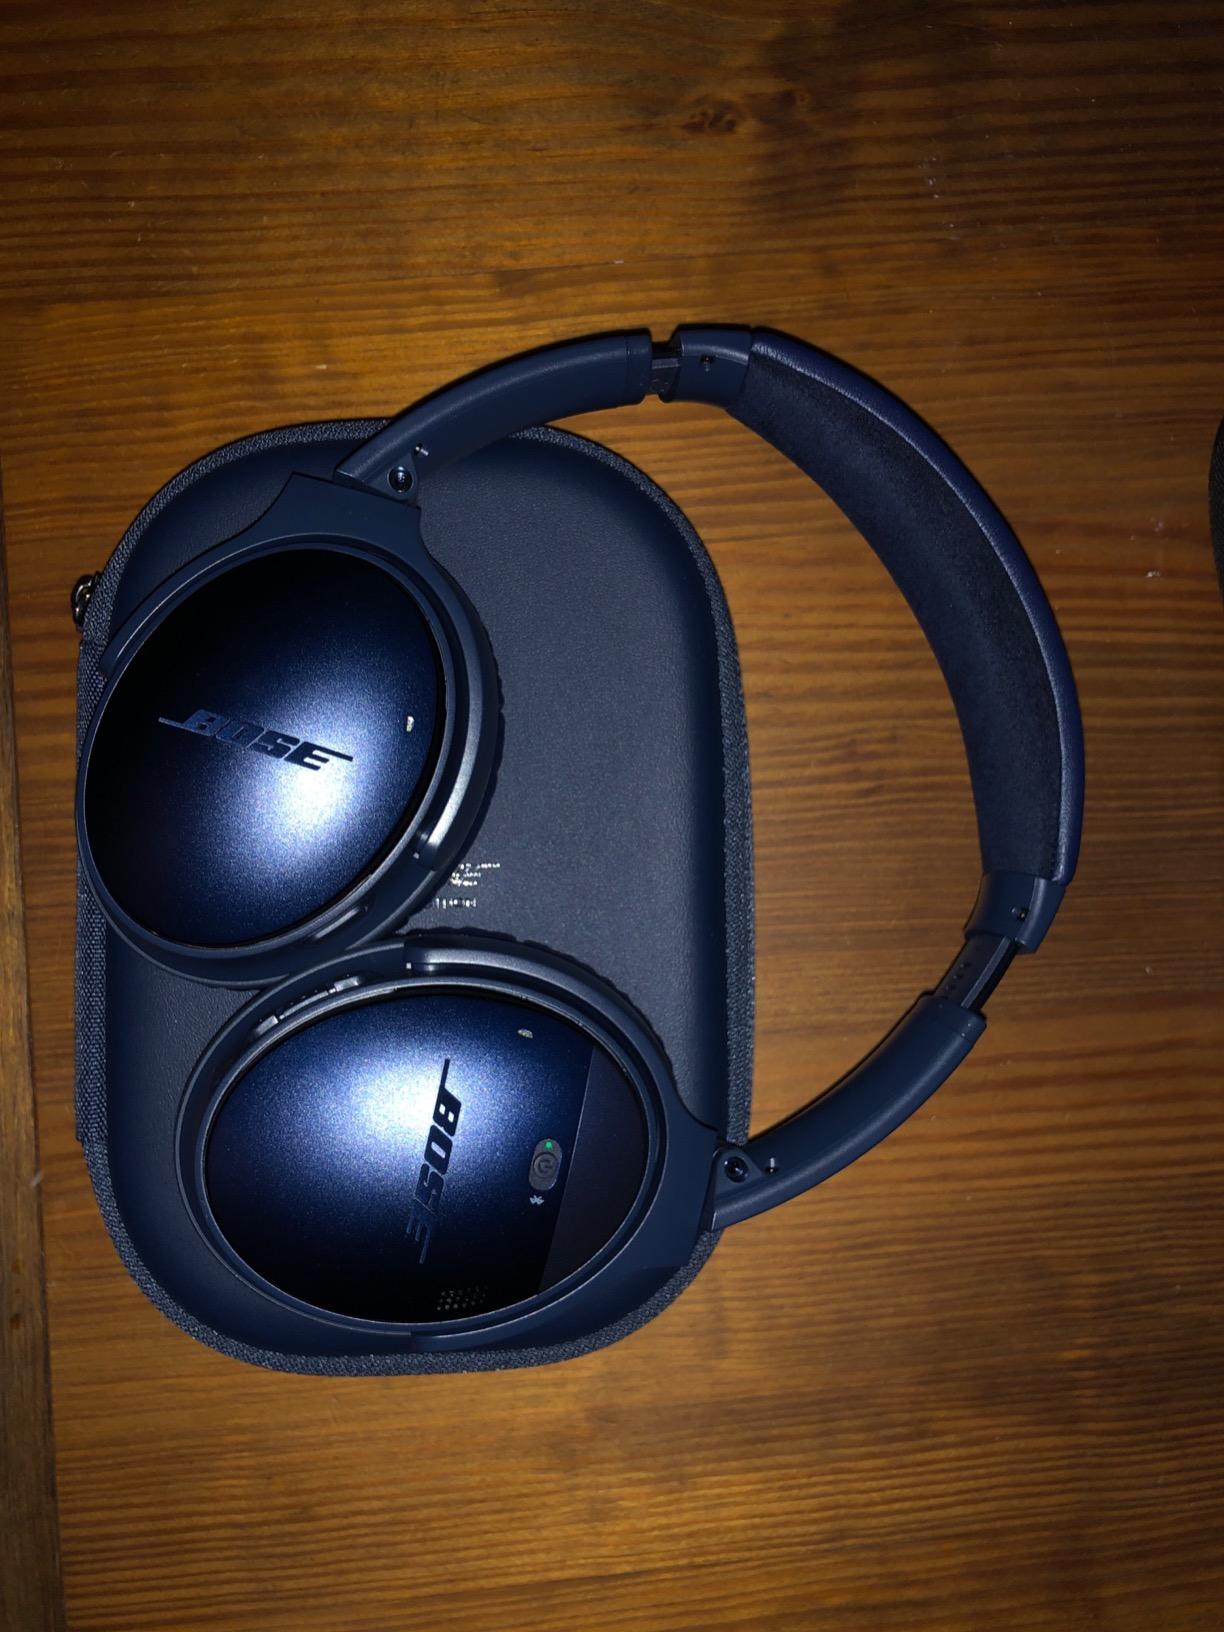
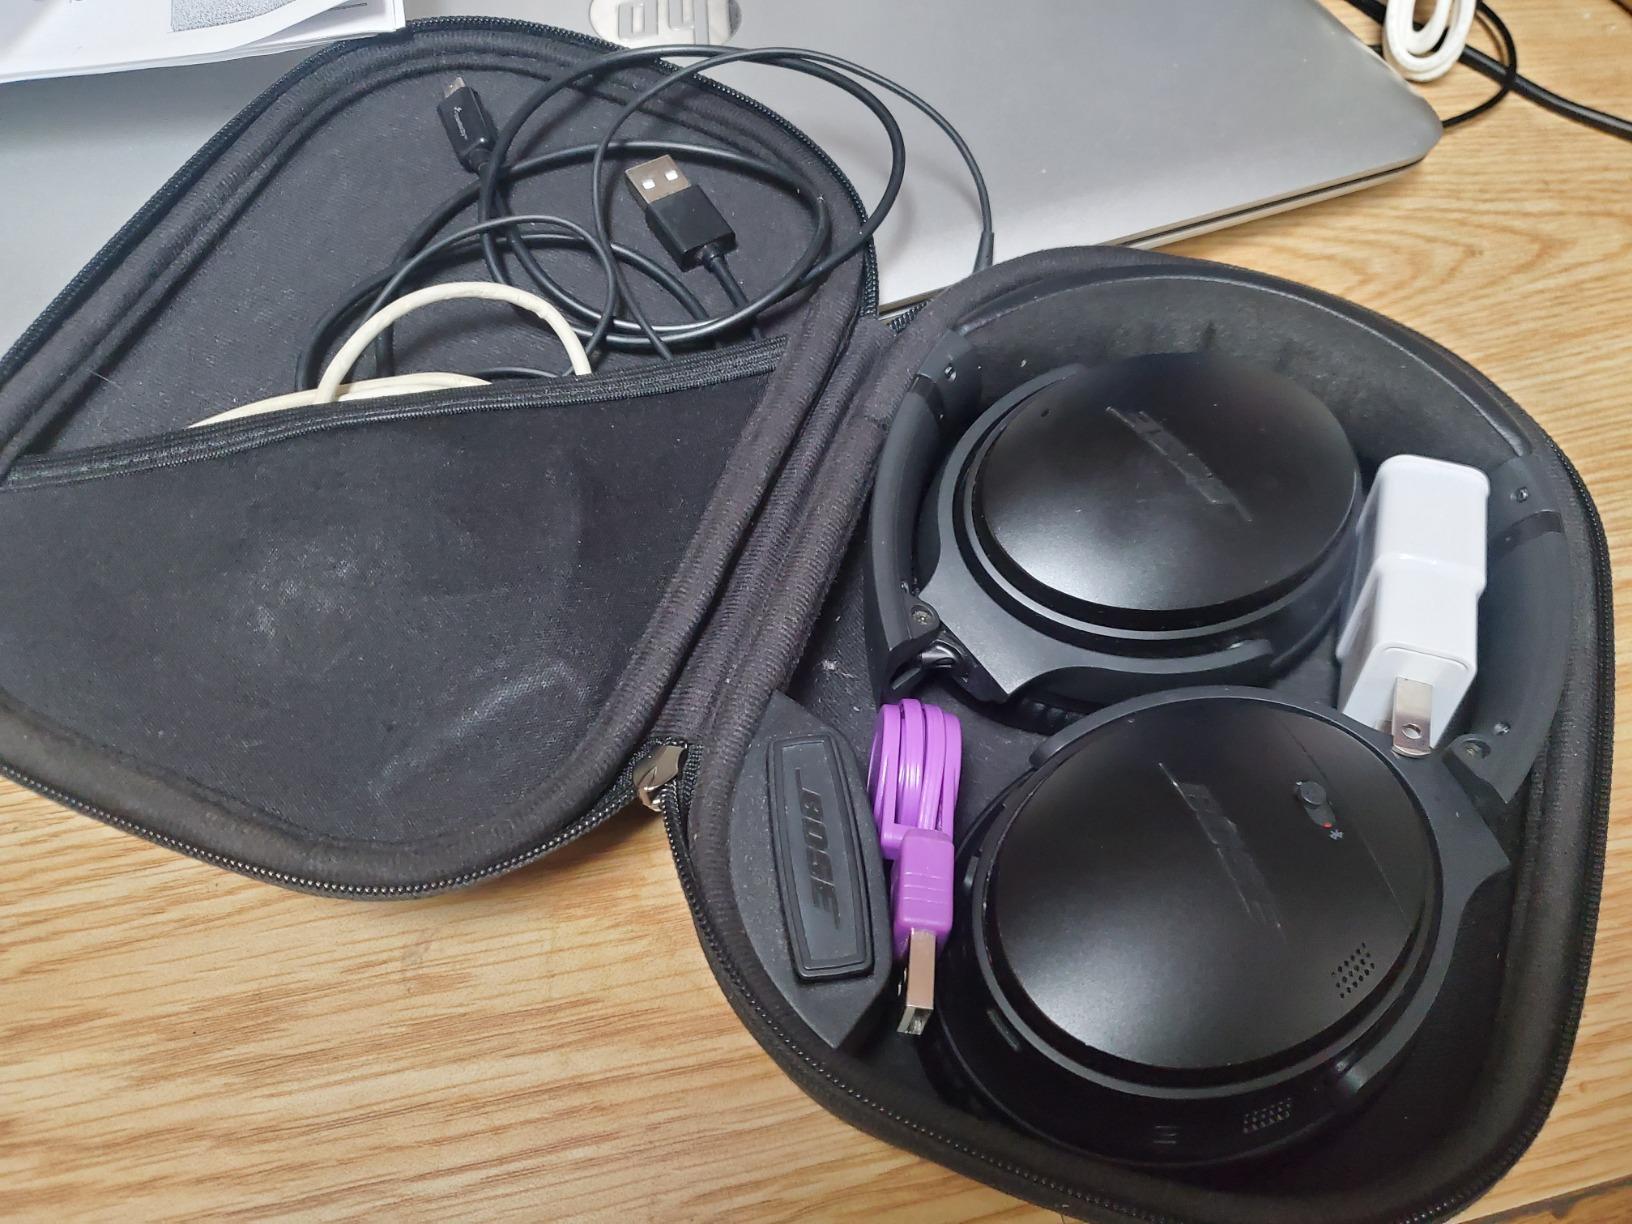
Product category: headphones
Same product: yes